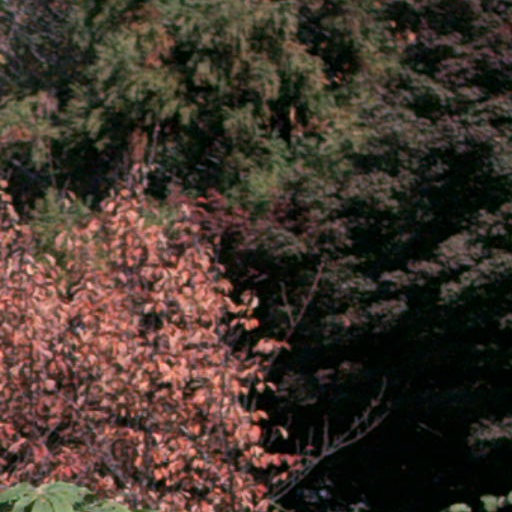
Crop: cassava